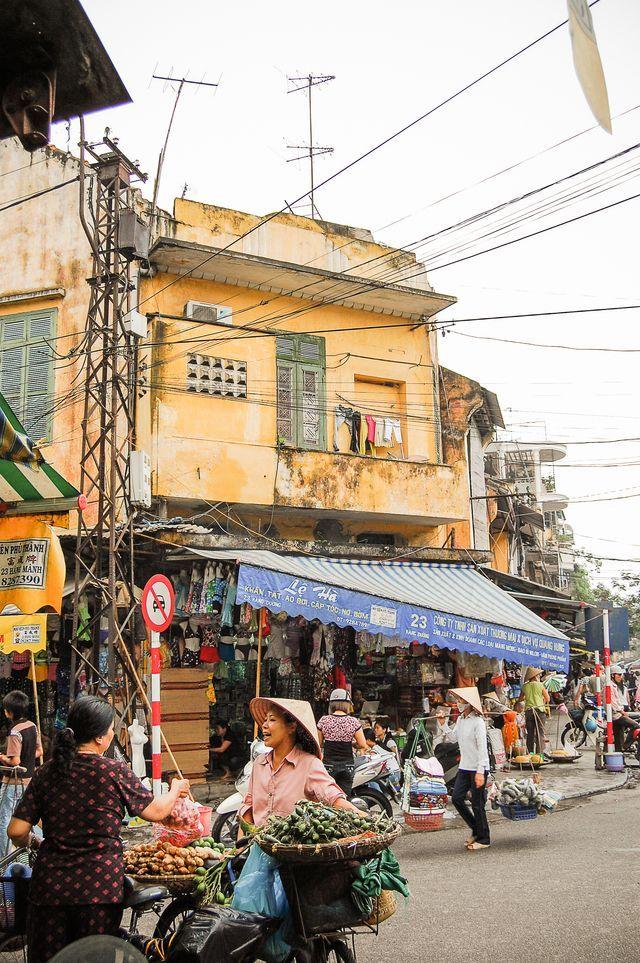
có một người phụ nữ vác gánh hàng rong trước một cửa hàng có mái che màu xanh dương